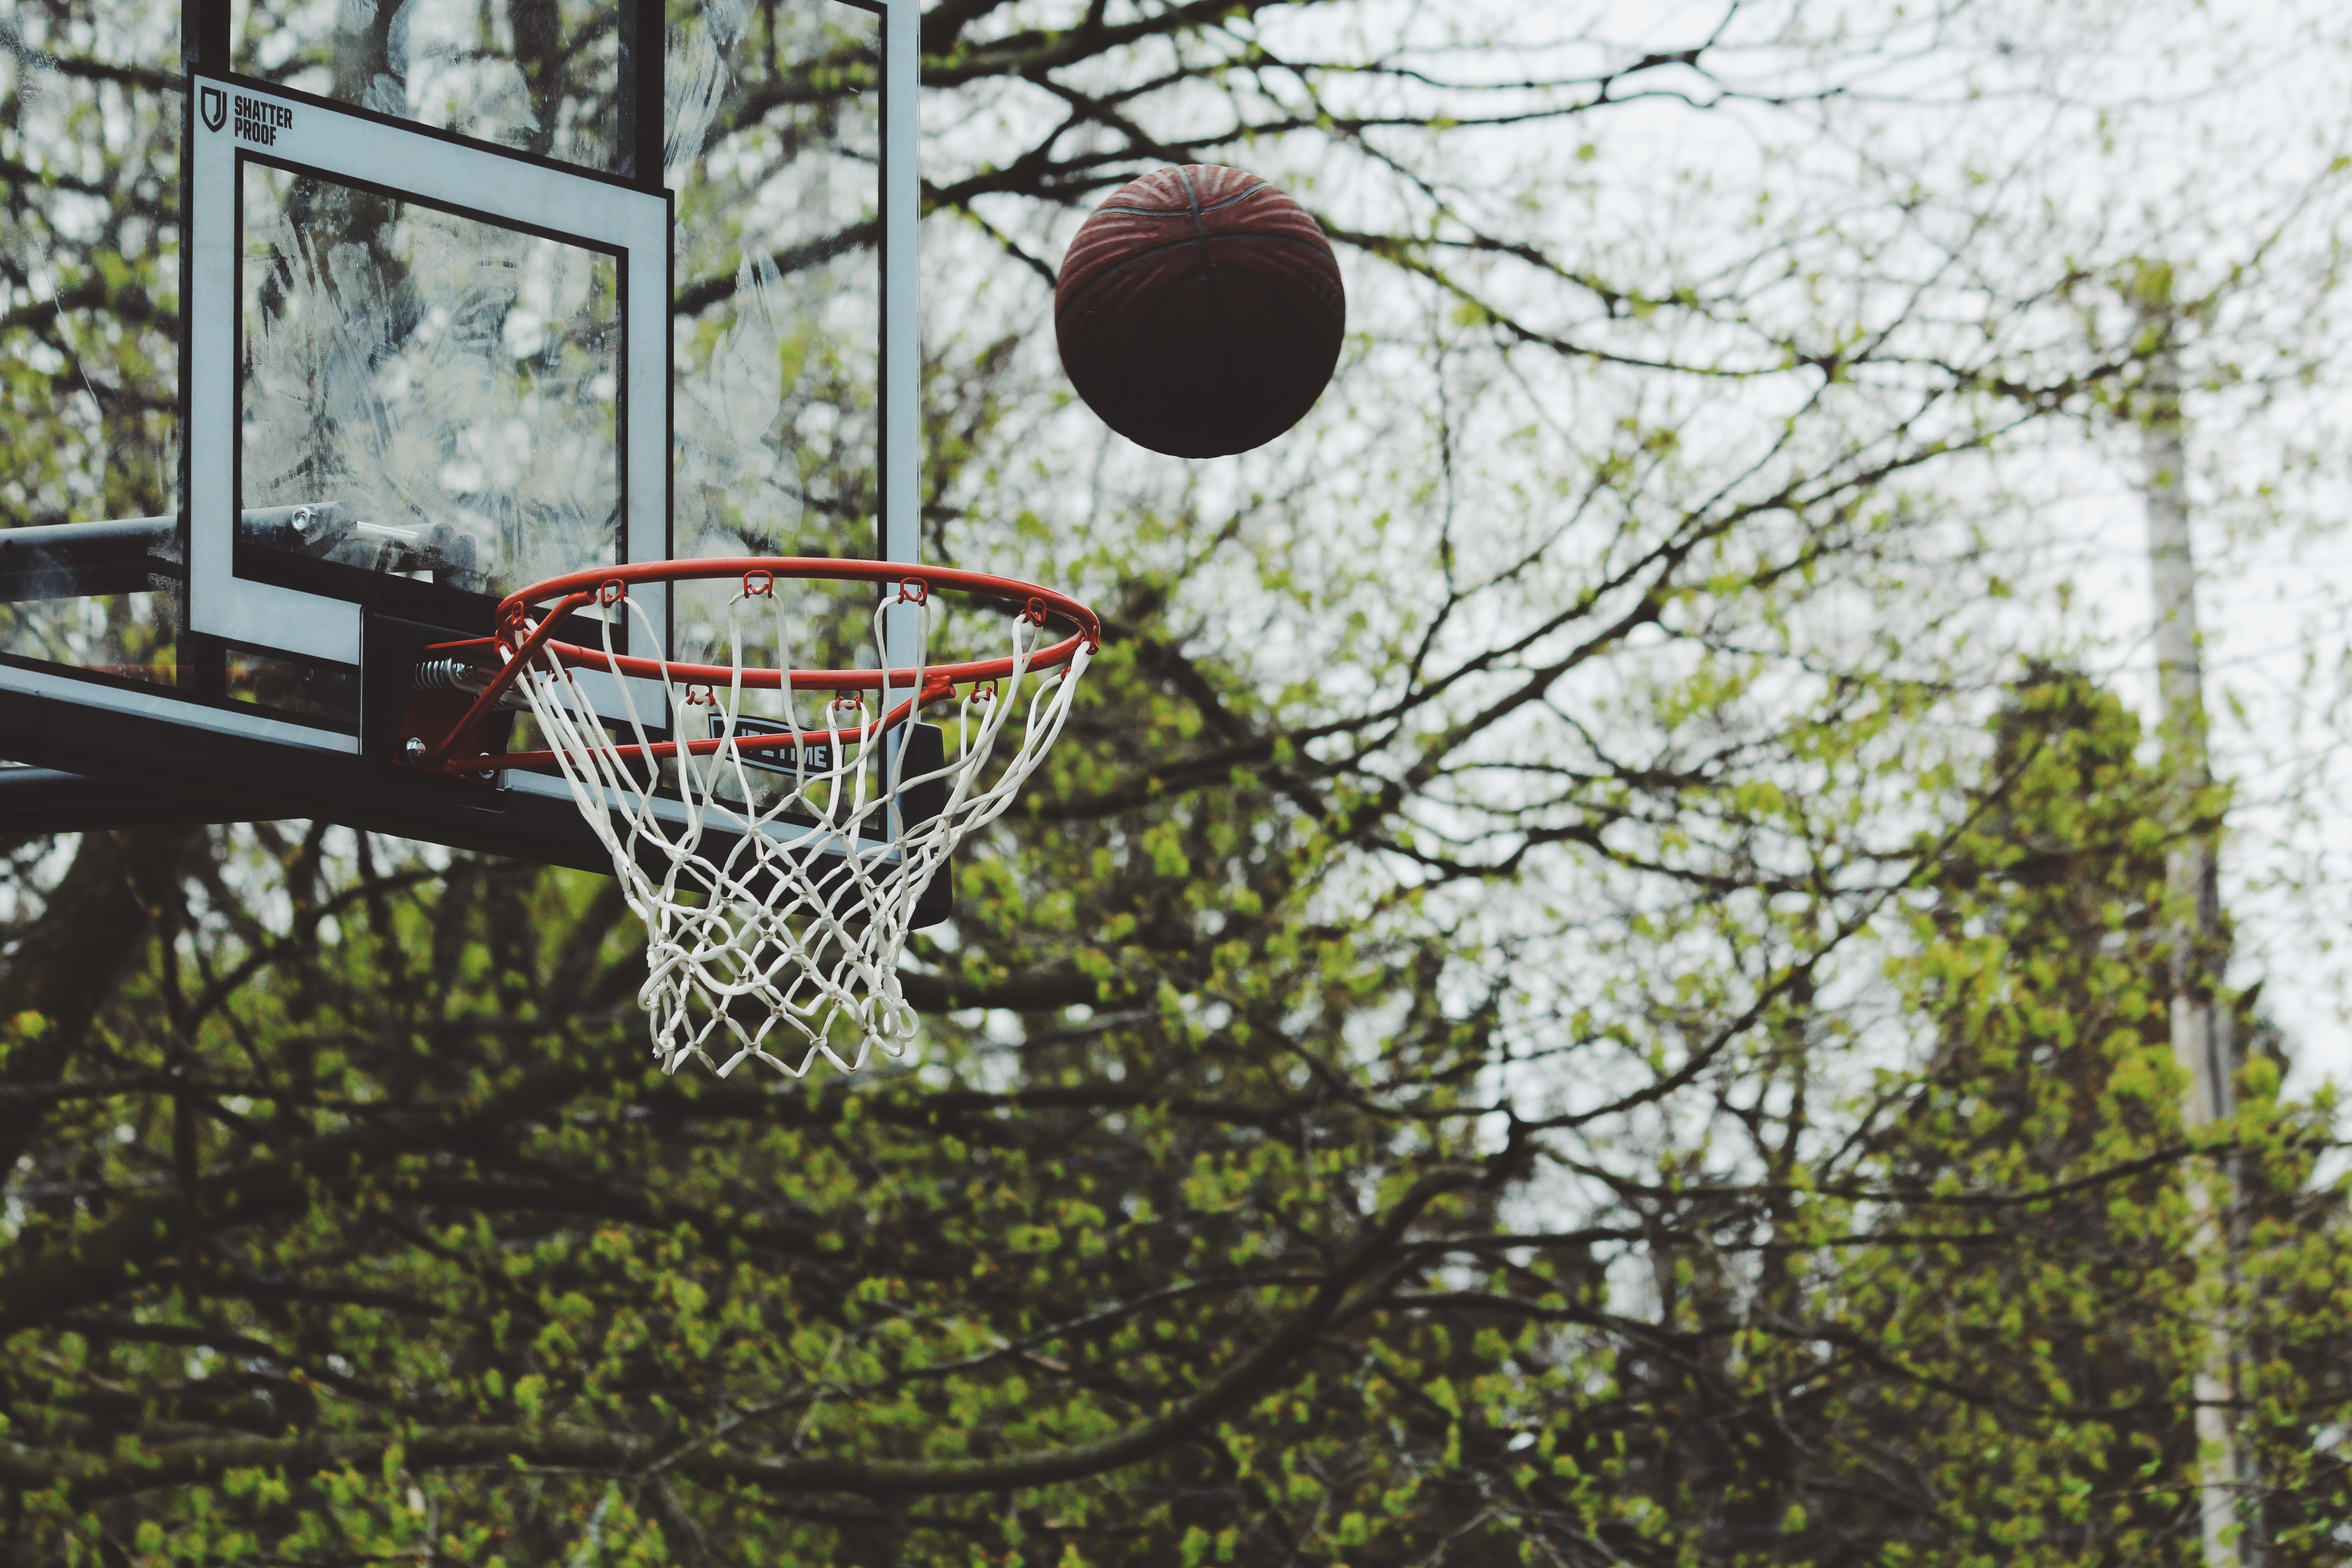
tree, branch, sport, flower, basketball, lighting, hoop, ball